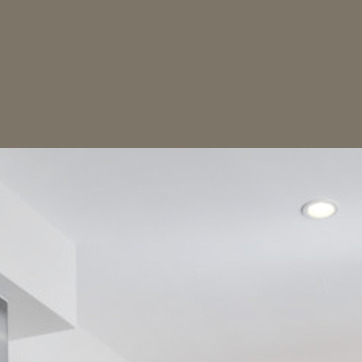
Material: painted